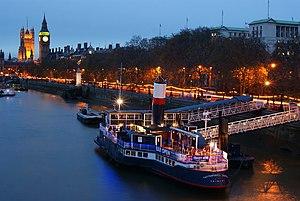
Victoria Embankment est une digue et une artère de Londres.